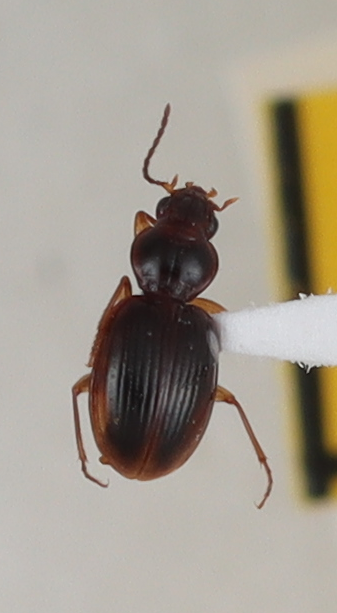
Scientific name: Mecyclothorax discedens
Plot: 4
Trap: E
Collected: 20200721